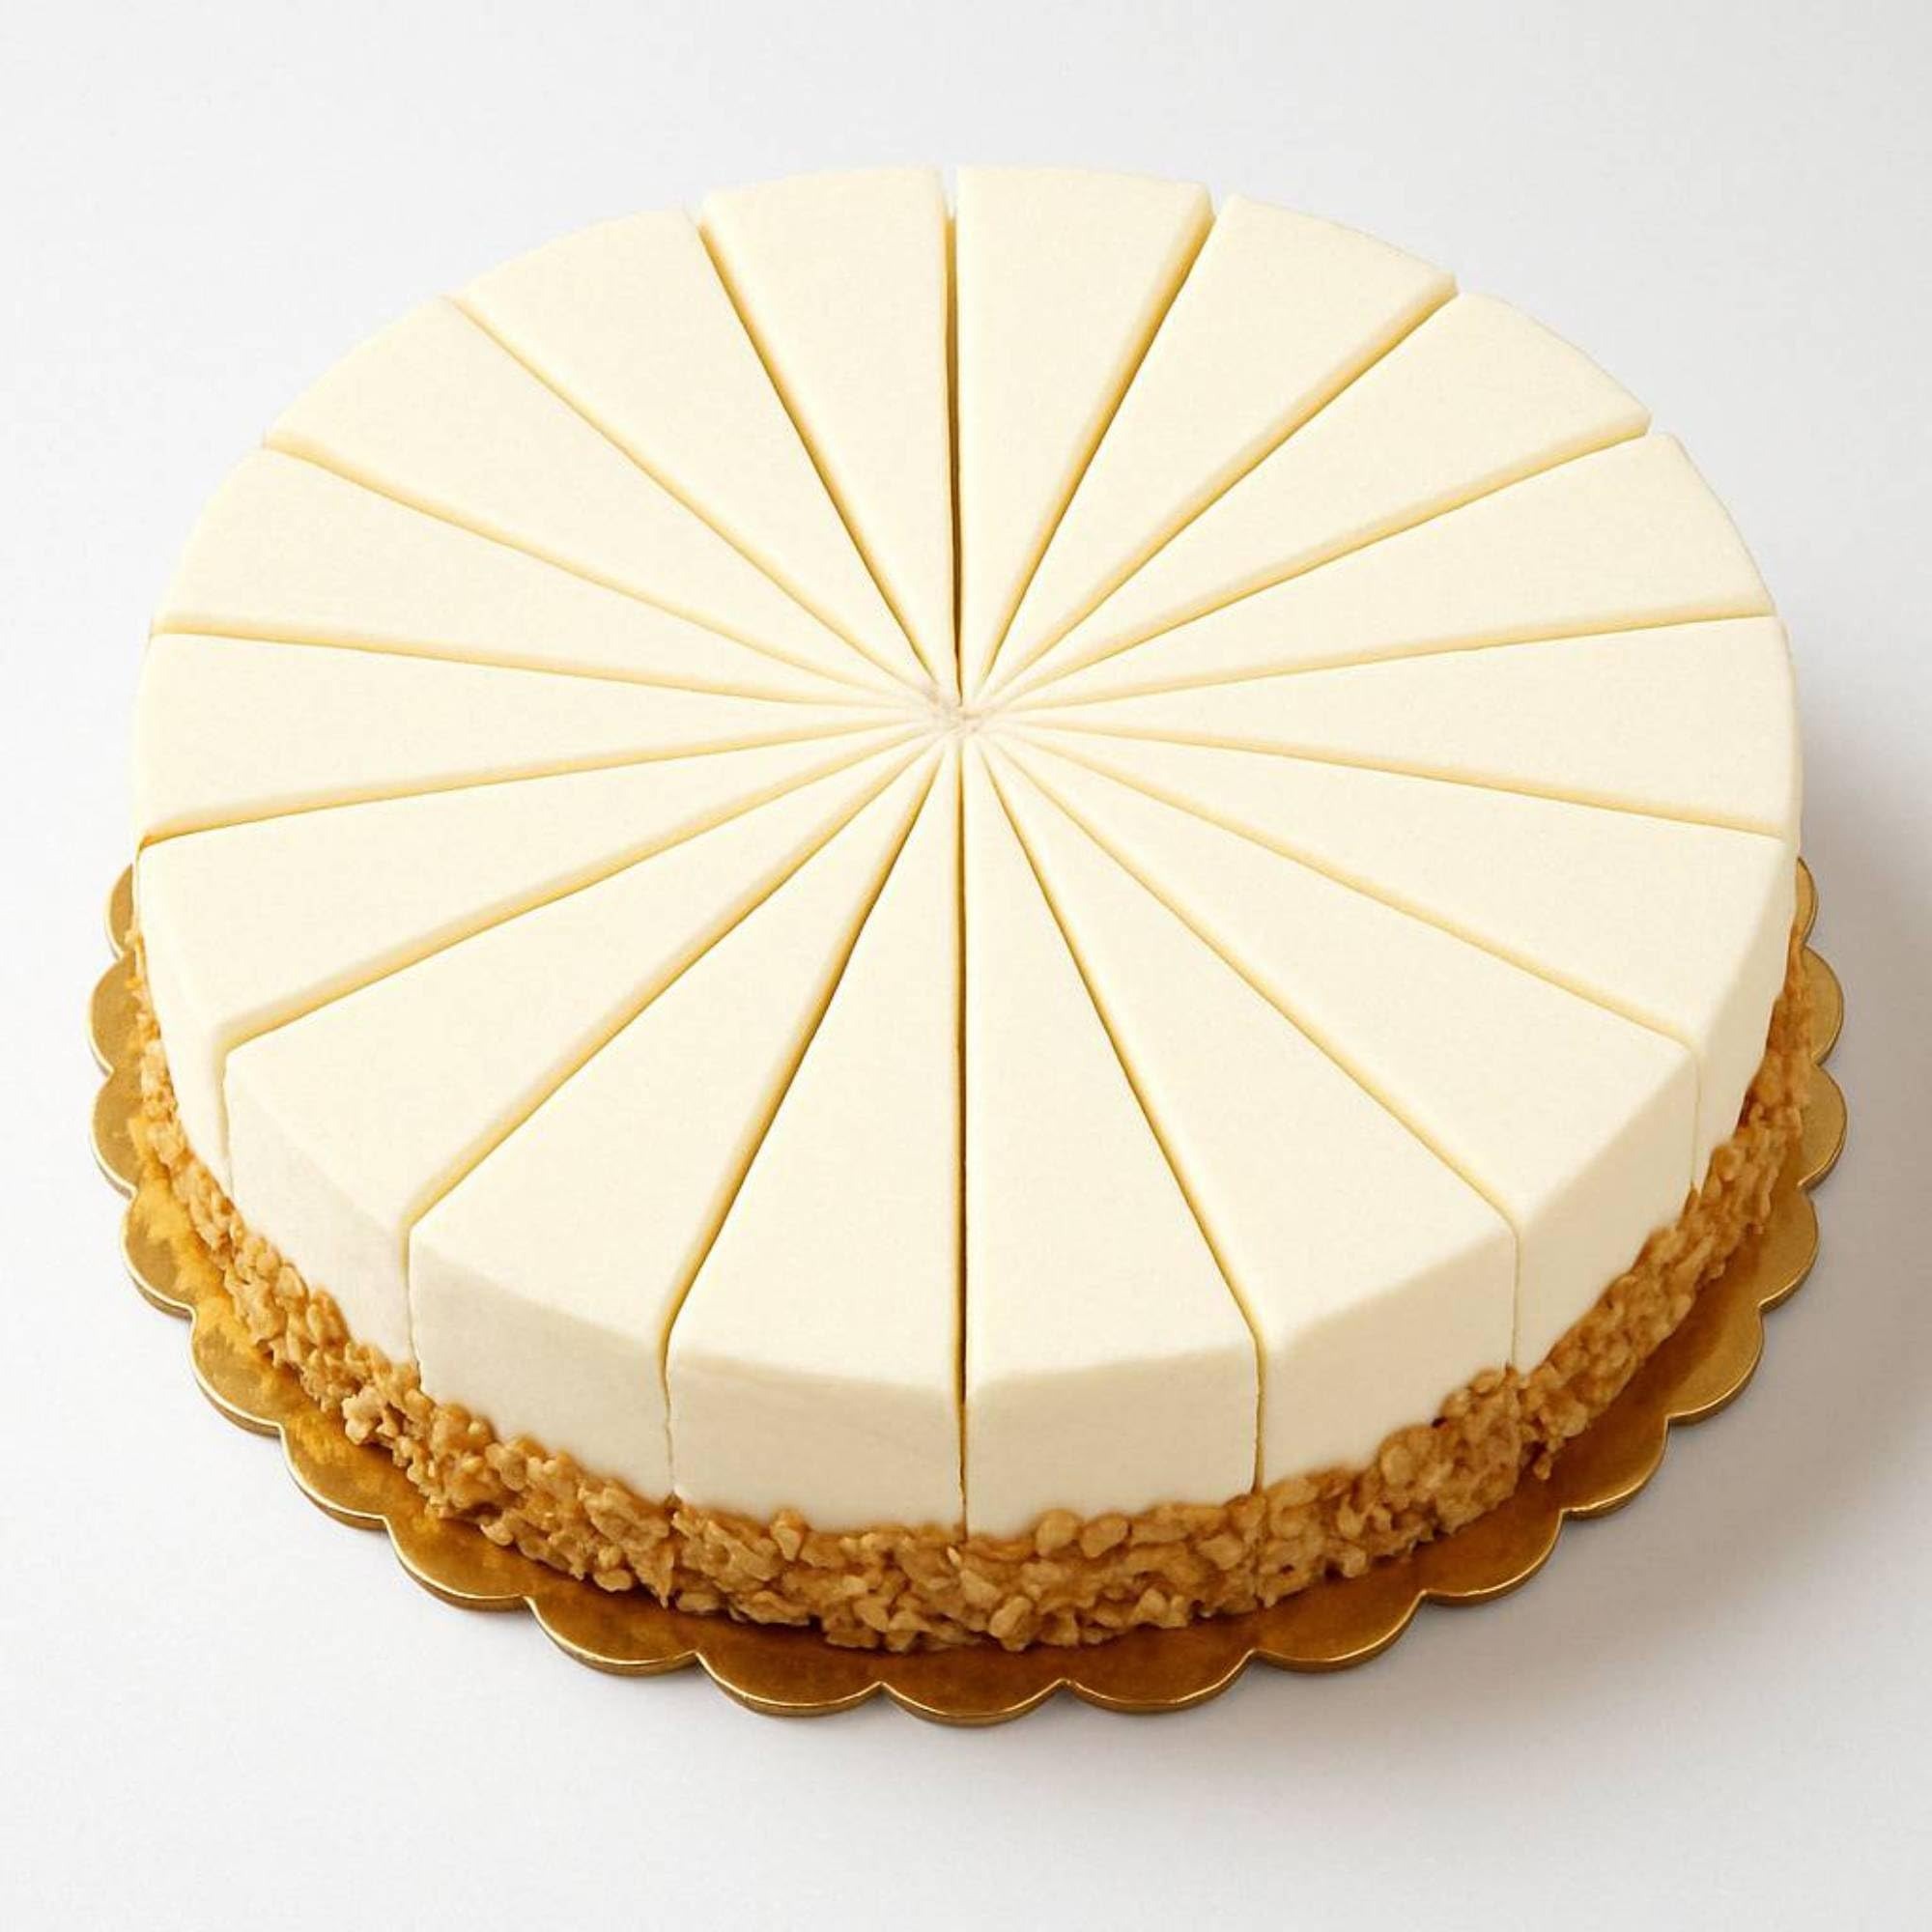
Item Name: Andy Anand Sugar Free Carrot Cake | Indulgent, Moist & Flavorful | You Won't Believe It's Sugar-Free & Diabetic-Friendly | All-Natural, No Preservatives (3.2 lbs)
Bullet Point 1: This Amazing No Sugar Added Cake, Made With The Perfect Blend Of Spices Along With Chopped Walnuts. It's Made Right Here In Our Bakery, Frosted By Hand With Cream Cheese Frosting. Moist And Delicious.
Bullet Point 2: Delicious Flavor: Take A Bite Of Our Mouth-Watering And Incredibly Delicious Bakery Freshly Baked Cake And You’ll Be Pleasantly Surprised With The Richness Of The Taste! The Symphony Of Flavors Will Burst In Your Mouth.
Bullet Point 3: The Perfect Present For Your Loved Ones! Make Your Loved Ones' Special Day Even More Fun! This Tasty Cake Is 3.2 Pounds. Every Bite Offers A Burst Of Flavor That Is Sure To Keep Your Friend’s Taste Buds Tingling With Delight!
Bullet Point 4: The Perfect Present For Your Loved Ones! Make Your Loved Ones' Special Day Even More Fun! This Tasty Cake Is 3.2 Pounds. Every Bite Offers A Burst Of Flavor That Is Sure To Keep Your Friend’s Taste Buds Tingling With Delight!
Bullet Point 5: All Cakes Are Handmade Using Traditional Methods, Resulting In Slight Variations And Uniqueness In Each Cake. They Are Free From Any Artificial Chemicals Or Preservatives, Ensuring Freshness And Quality.
Product Description: This Amazing No Sugar Added Cake, Made With The Perfect Blend Of Spices Along With Chopped Walnuts. It's Made Right Here In Our Bakery, Frosted By Hand With Cream Cheese Frosting. Moist And Delicious.
Value: 44.8
Unit: Ounce

Price: 78.84